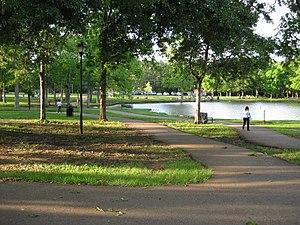
La ville américaine de Madison est située dans le comté de Madison, dans l’État du Mississippi. Lors du recensement de 2000, sa population s’élevait à 14 691 habitants.